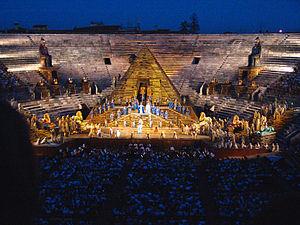
Aida est un opéra en quatre actes de Giuseppe Verdi, sur un livret d'Antonio Ghislanzoni d'après une intrigue d'Auguste Mariette, créé le 24 décembre 1871 à l'Opéra khédival du Caire.